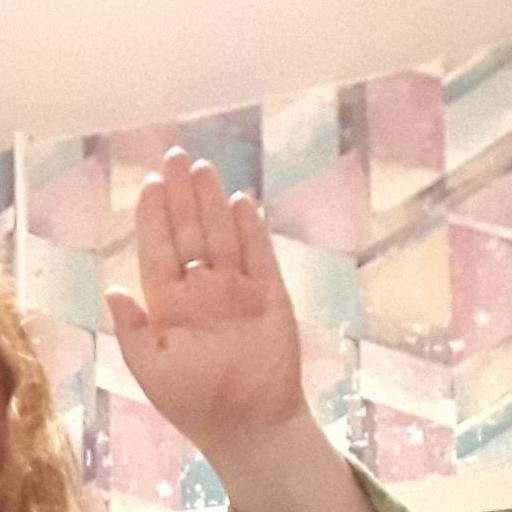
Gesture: stop